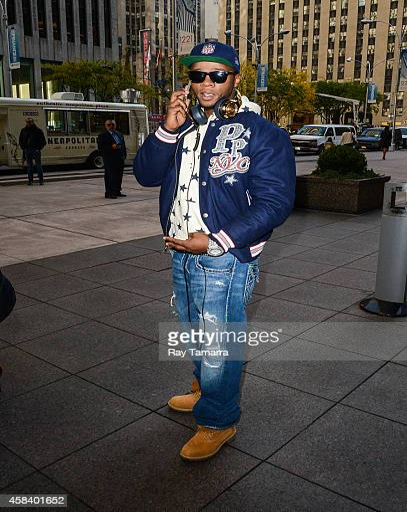
hip hop artist enters radio broadcasting business